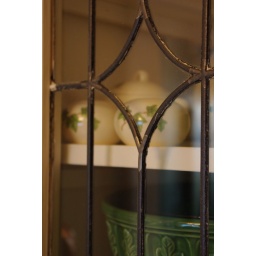
Vintage dishes behind vintage leaded glass doors in the Butler's pantry. (Self-assignment: Shooting within the confines of the home.